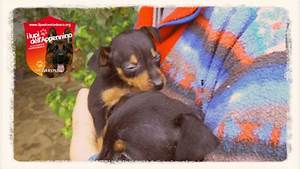
Label: dog